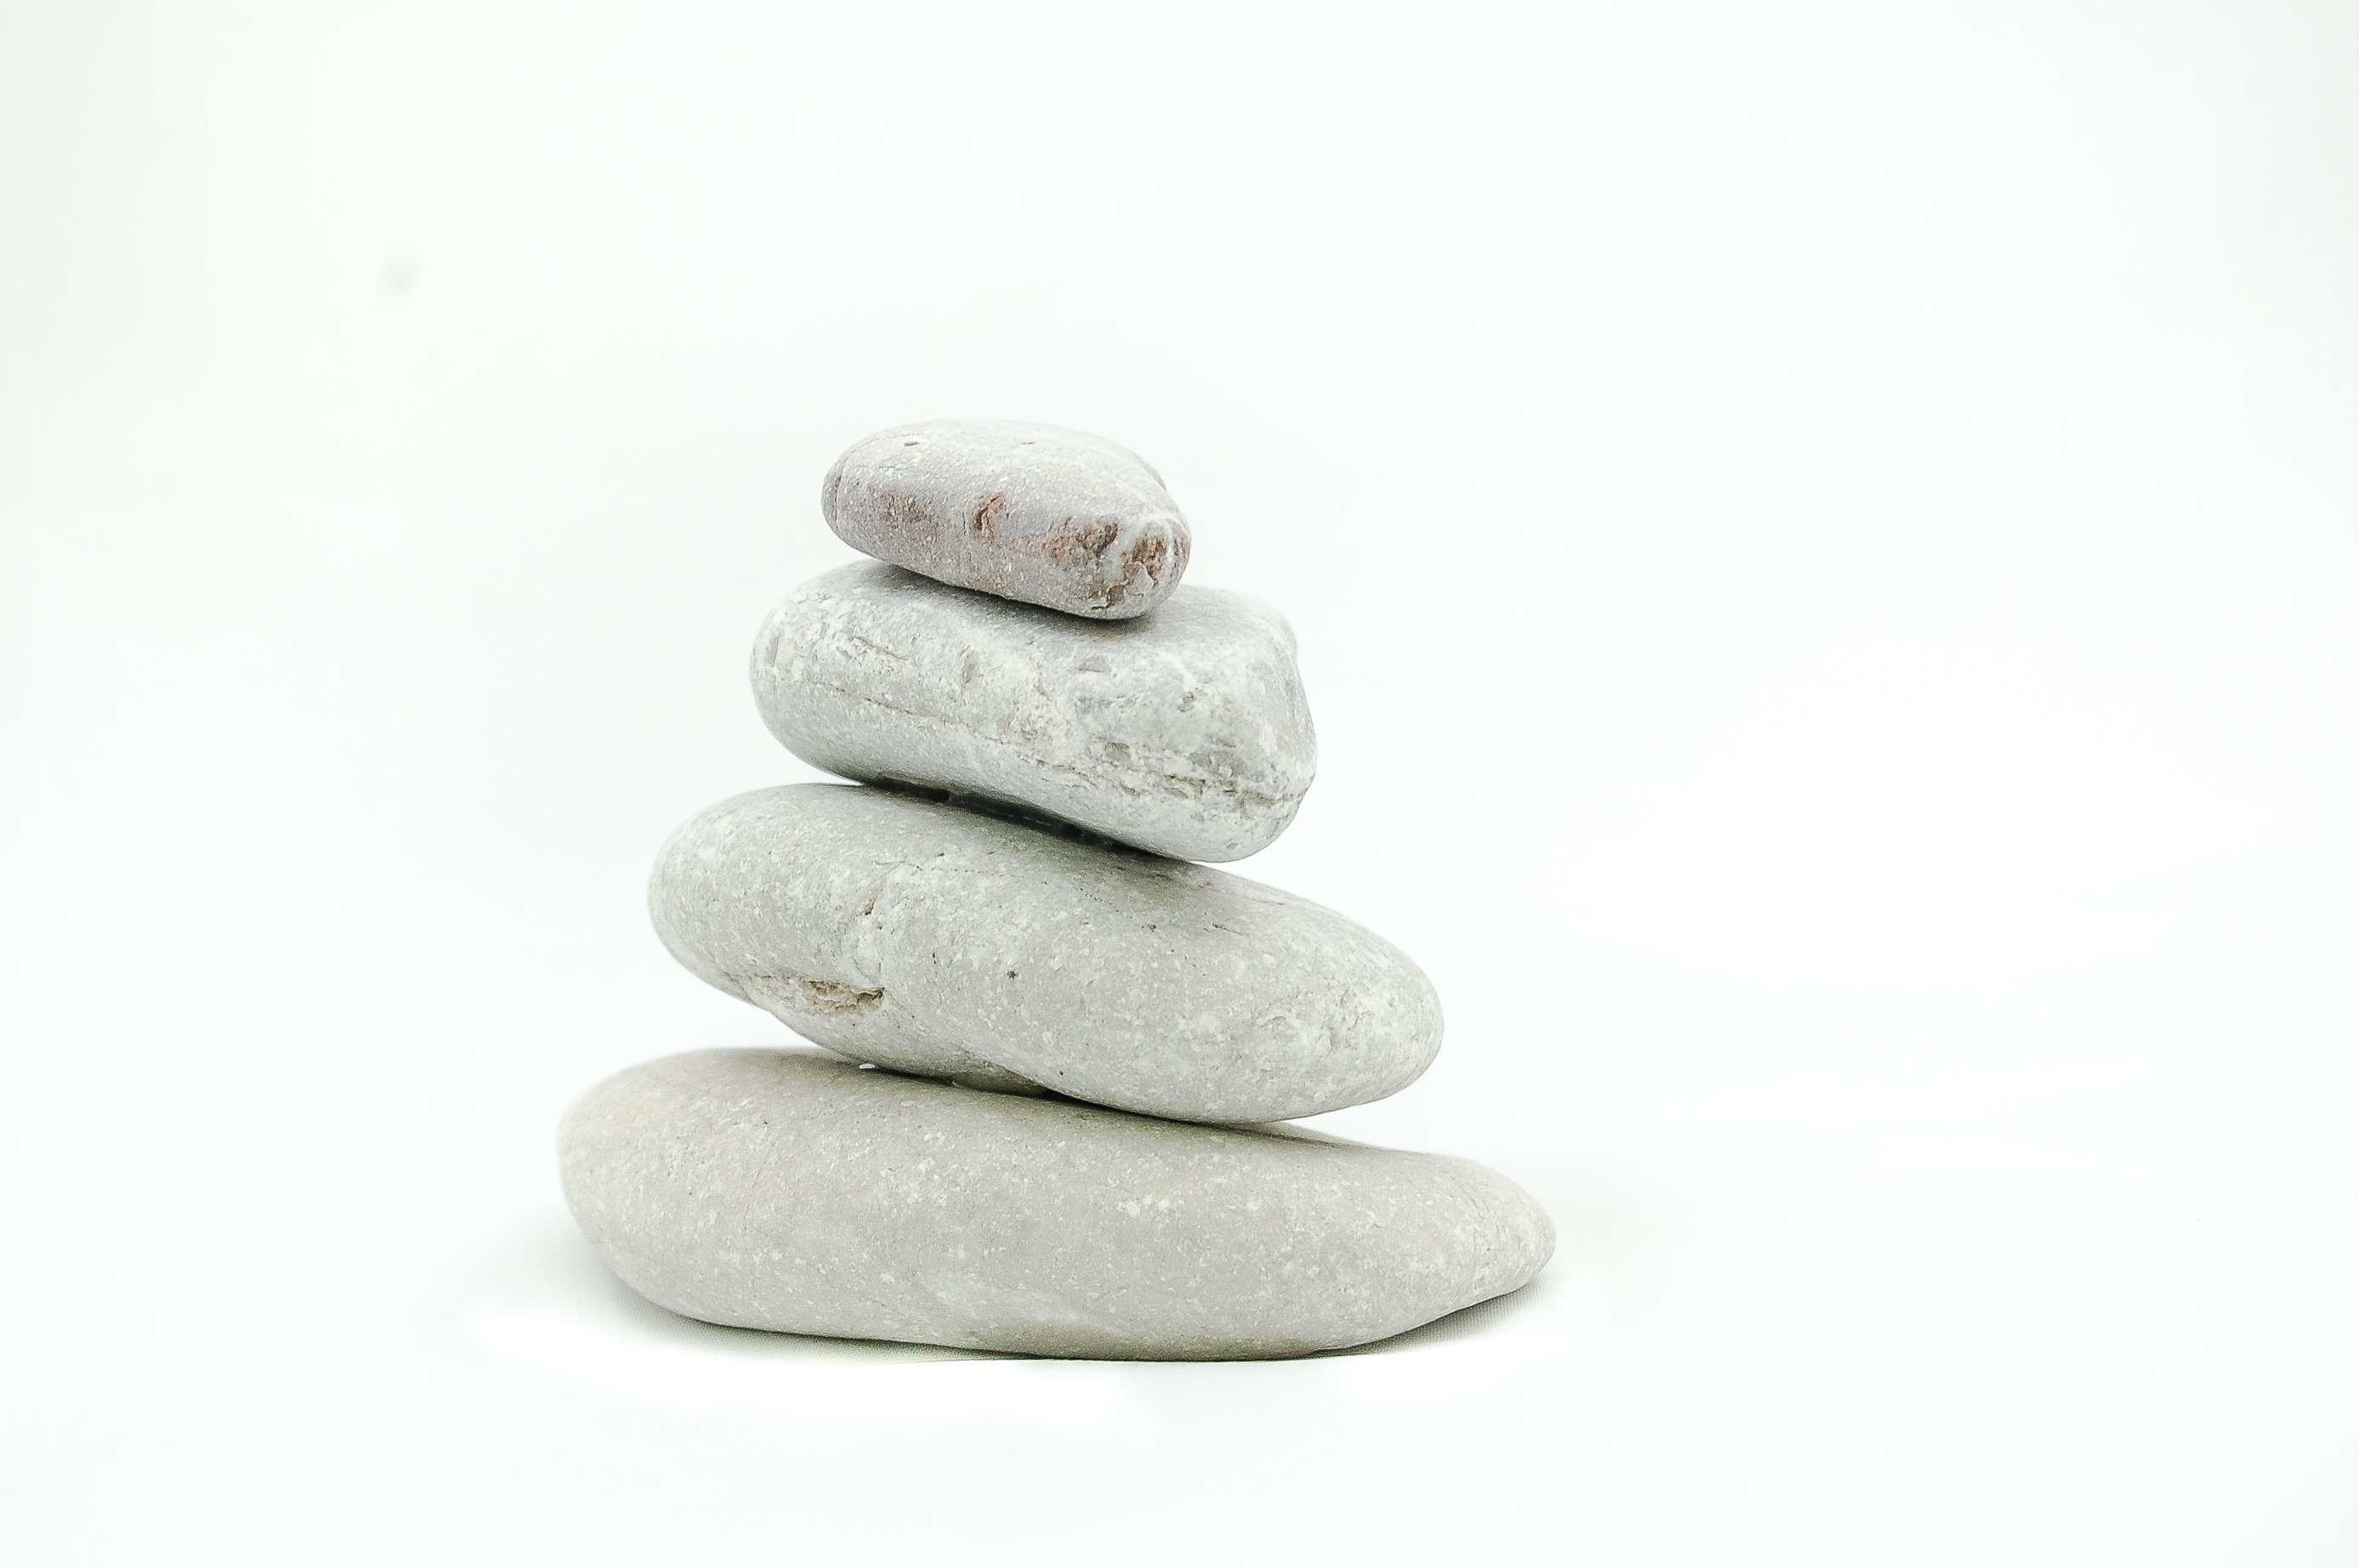
rock, stone, pebble, stack, material, zen, meditation, peace of mind, the stones, on a white background